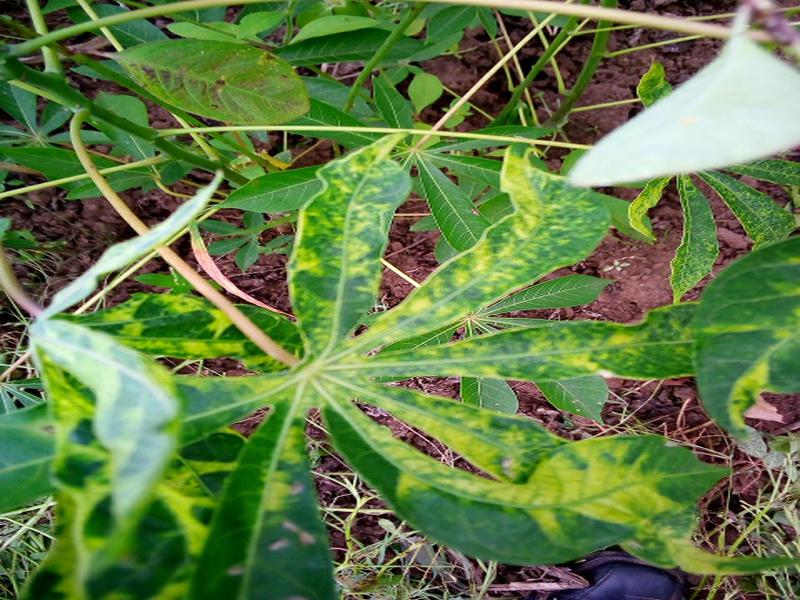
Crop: cassava
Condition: mosaic_disease